Peregrine falcon

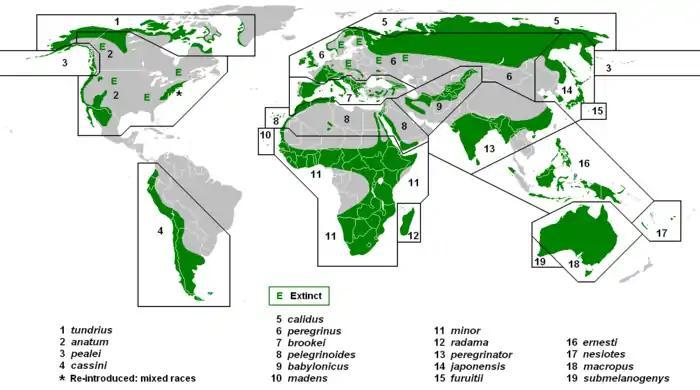
A map of the world, green shows on several continents, but there are also several big bare spots marked with E for extinct

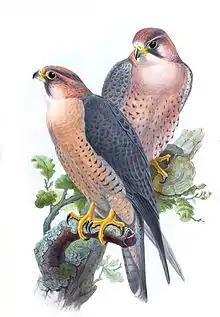
Illustration of the subspecies "babylonicus" by John Gould

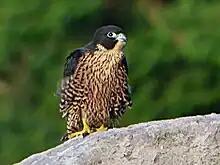
A juvenile of the subspecies "ernesti" in Mount Mahawu, North Sulawesi, Indonesia

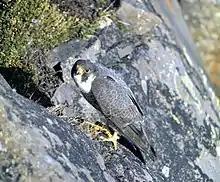
An adult of either the subspecies "pealei" or "tundrius" by its nest in Alaska

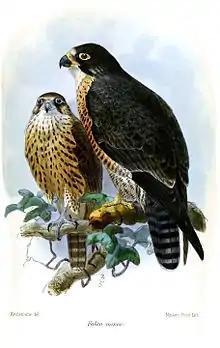
Illustration of the subspecies "F. p. minor" by Keulemans, 1874

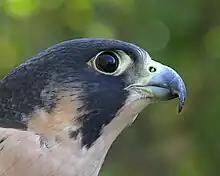
Closeup of head showing nostril tubercle

The Barbary falcon is a subspecies of the peregrine falcon that inhabits parts of North Africa, from the Canary Islands to the Arabian Peninsula. There was discussion concerning the taxonomic status of the bird, with some considering it a subspecies of the peregrine falcon and others considering it a full species with two subspecies.